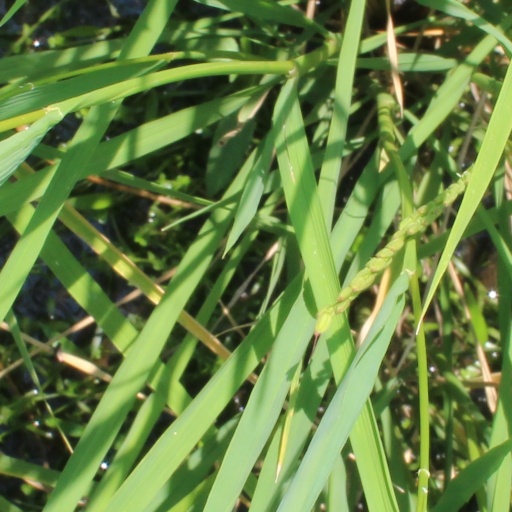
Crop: rice